Croquet

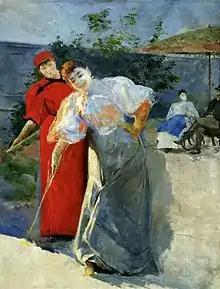
Leon Wyczółkowski, "A Game of Croquet" (1892–1895), National Museum, Warsaw

Croquet ( or ) is a sport which involves hitting wooden, plastic, or composite balls with a mallet through hoops (often called "wickets" in the United States) embedded in a grass playing court.